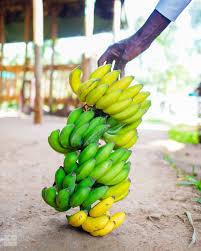
Mkono mmoja umeshikilia mkungu wenye ndizi tamu. Baadhi ya ndizi hizo ni za rangi ya manjano njano, kumaanisha zimeiva . Zingine bado zipo katika rangi ya kijani kumaanisha bado hazijaiva.